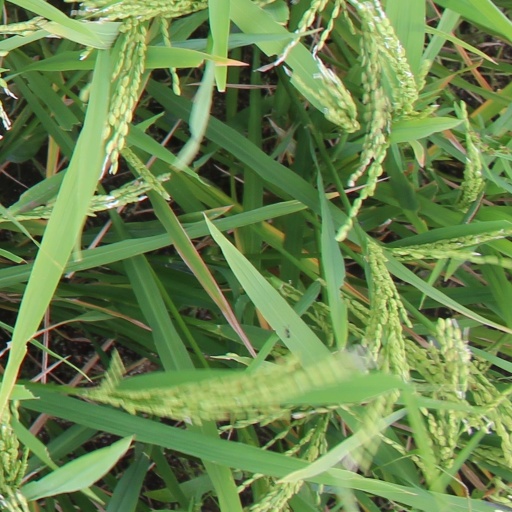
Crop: rice